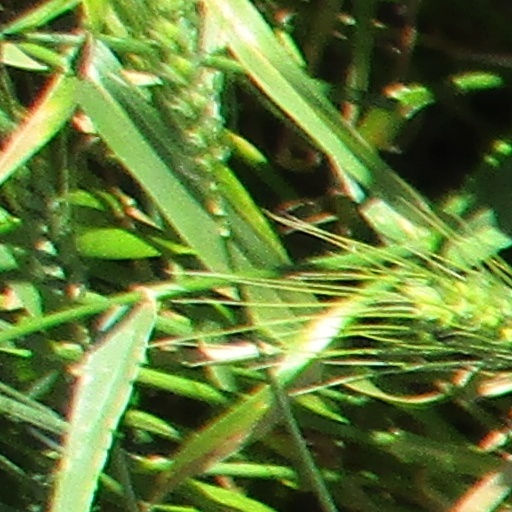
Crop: wheat